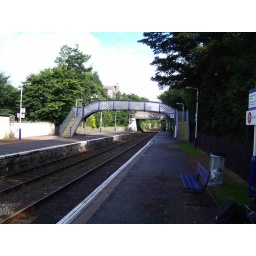
Had to lug the bike and panniers over that bridge to this midge-infested platform to get the train home